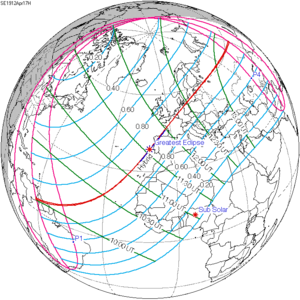
L'éclipse solaire du 17 avril 1912 est une éclipse solaire hybride.